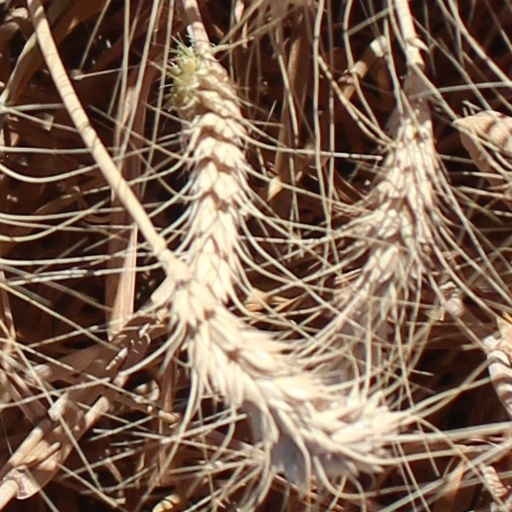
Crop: wheat